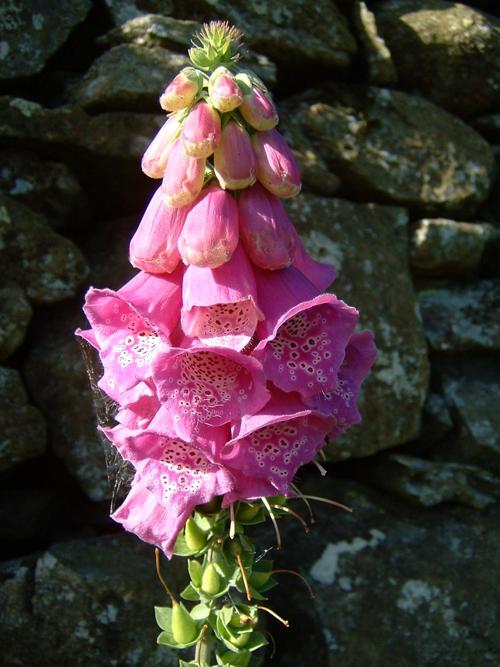
Label: foxglove